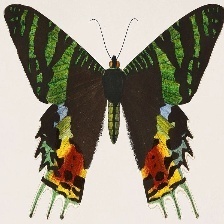
Species: MADAGASCAN SUNSET MOTH